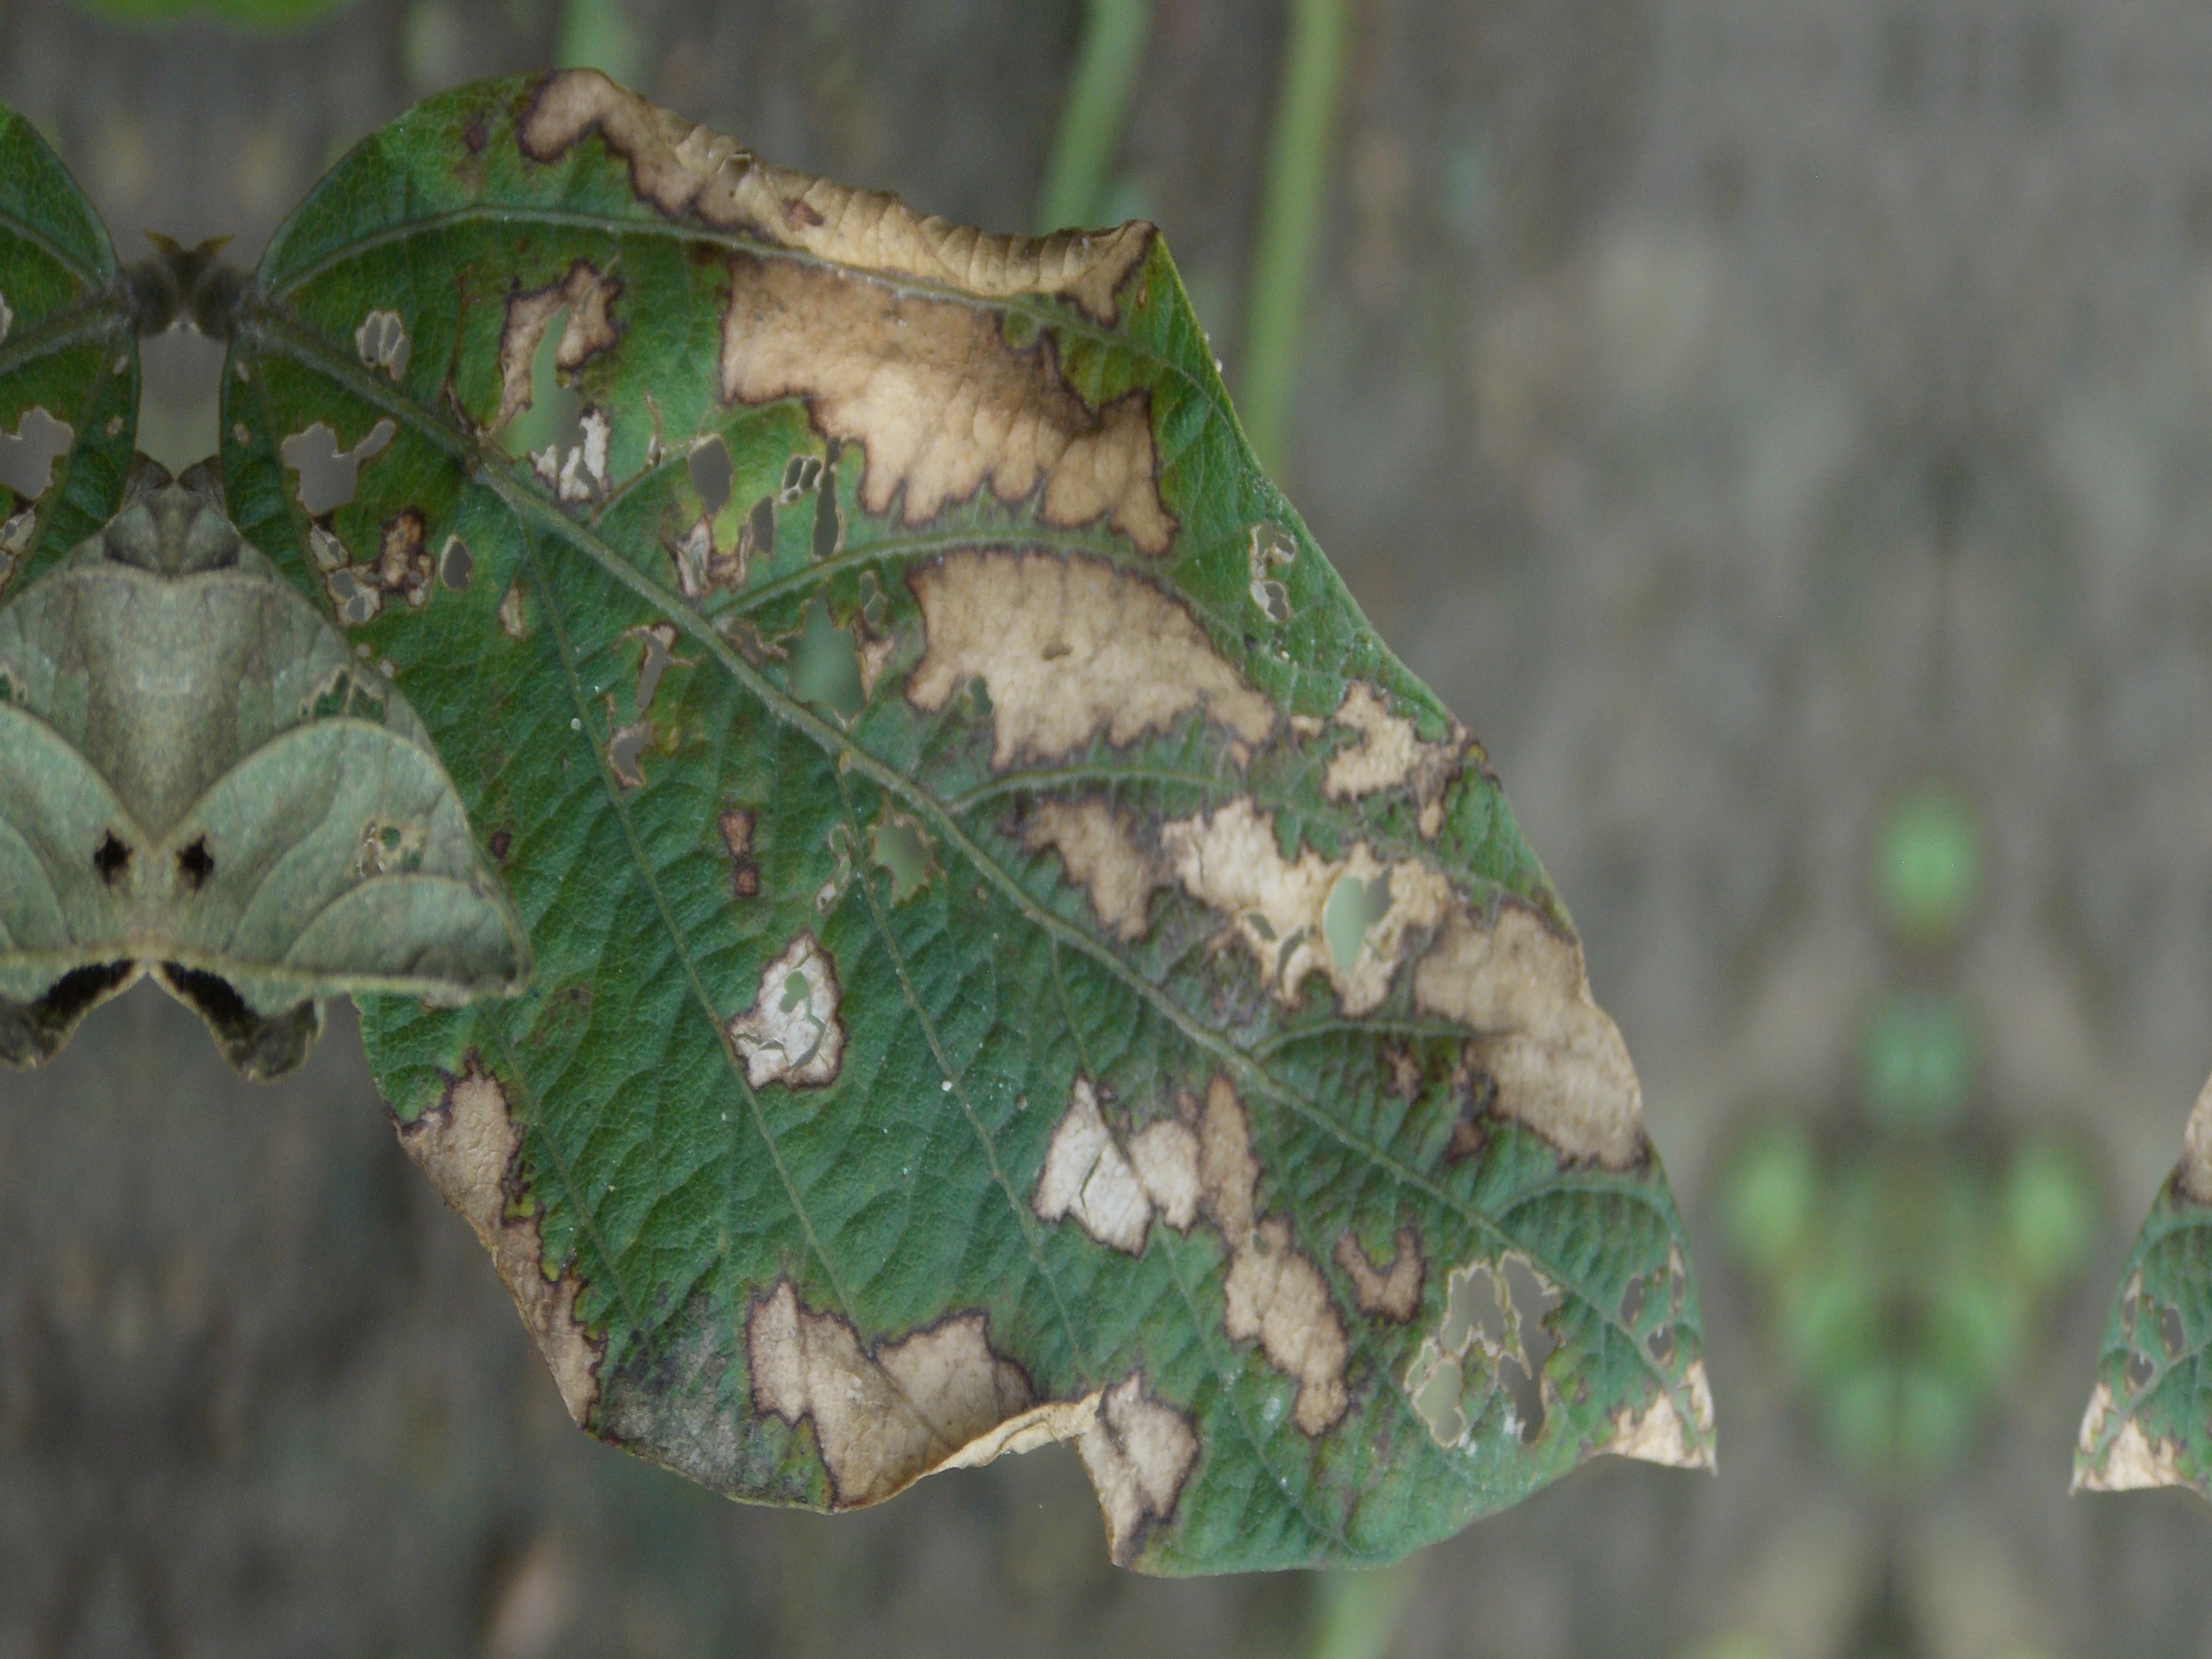
Label: Disease